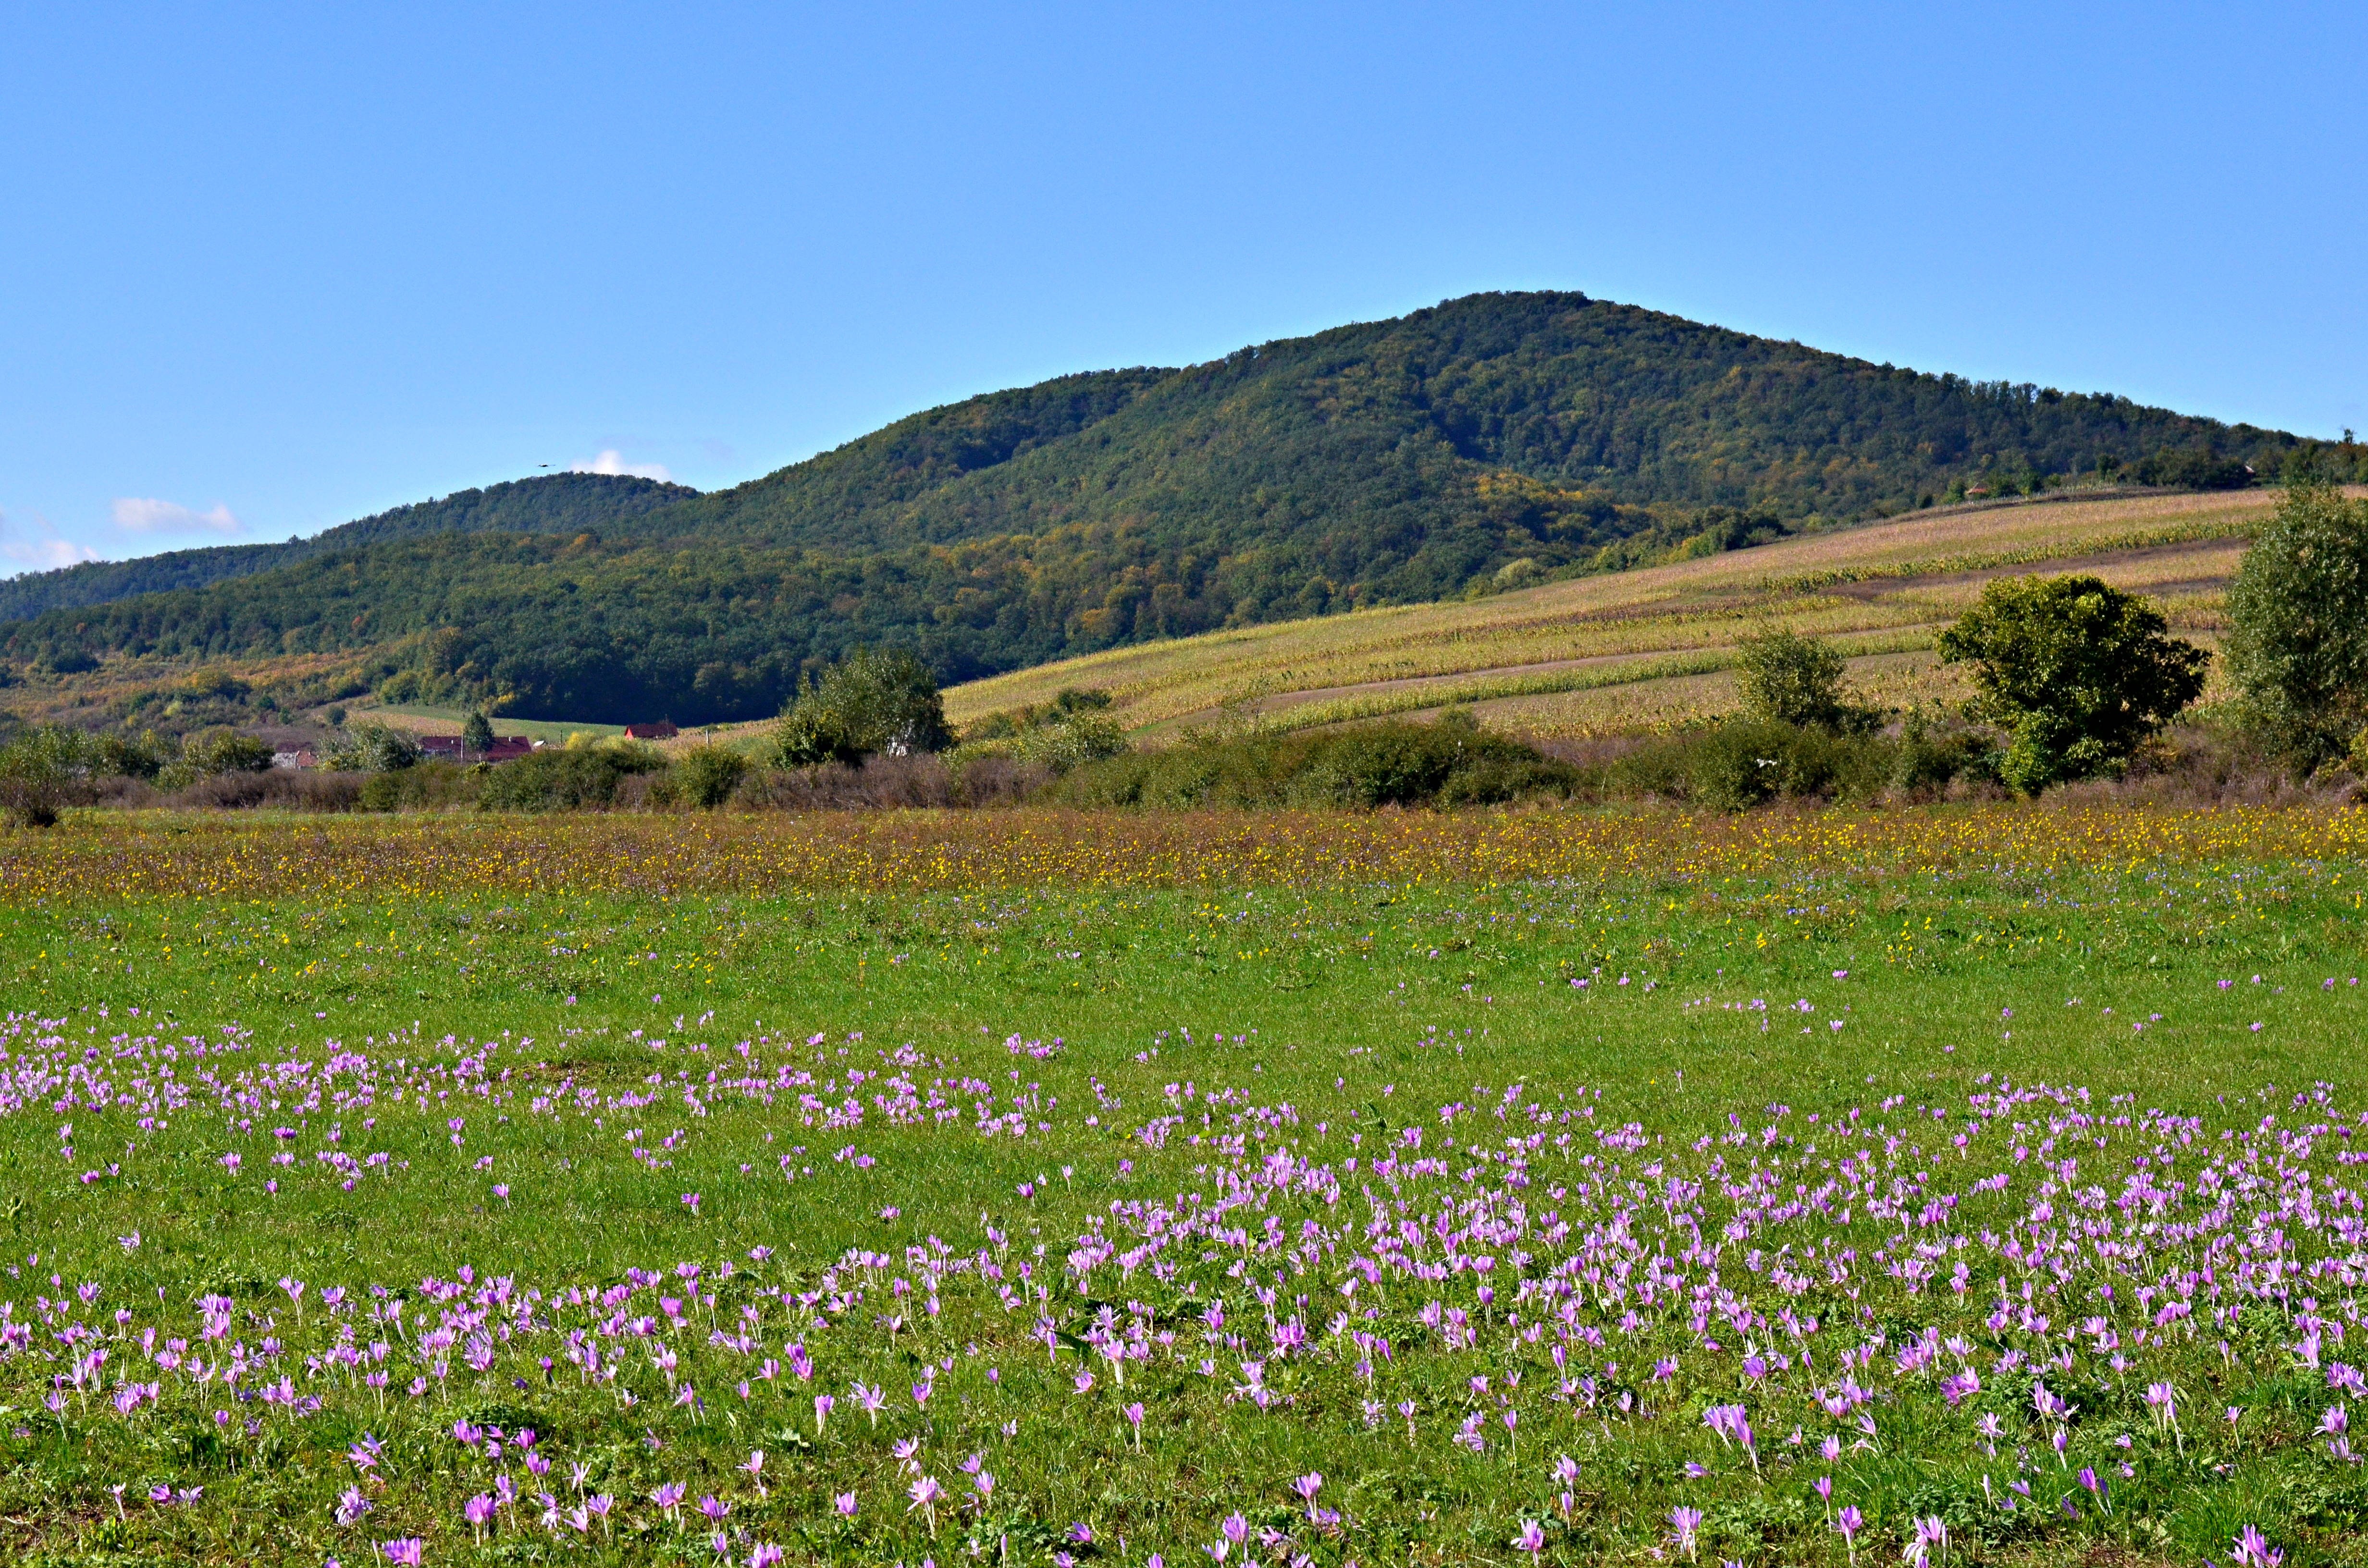
landscape, nature, forest, grass, wilderness, mountain, plant, field, meadow, prairie, hill, flower, valley, mountain range, pasture, agriculture, flora, ridge, plain, wildflower, grassland, plateau, woodland, habitat, spring flowers, ecosystem, tundra, steppe, rural area, natural environment, geographical feature, grass family, mountainous landforms